William Gage (Royal Navy officer)

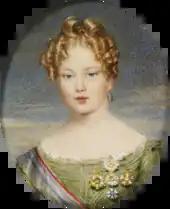
The young Queen Maria II who Gage had orders to protect during the ongoing Liberal Wars in Portugal.

Promoted to rear admiral on 19 July 1821, Gage was appointed Commander-in-Chief, East Indies Station, with his flag in the third-rate HMS "Warspite", in December 1825. He went on to be Commander-in-Chief, the Downs in 1833 and, following the Belgian Revolution, took part in the blockade of the Scheldt that summer offering naval support to the newly established Kingdom of Belgium. He was appointed Knight Grand Cross of the Royal Guelphic Order on 19 April 1834. Promoted to vice-admiral on 10 January 1837, he became Commander-in-Chief of the Lisbon Station, with his flag in the third-rate HMS "Hastings", in April 1837 with orders to protect the young Queen Maria II during the ongoing Liberal Wars in Portugal. He went on to be Second Naval Lord in the Second Peel ministry in September 1841 and remained in that post until the Government fell in July 1846.